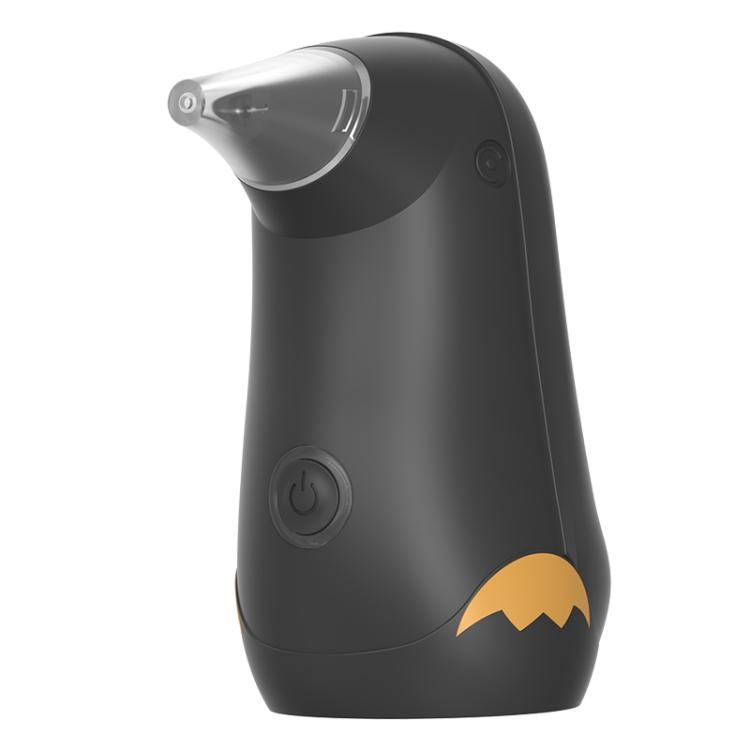
YJK148 Low Noise Electric Plasma Ear Blower(Black)
Brand: Salrog
1. The use of mild plasma technology will not cause damage to the ear canal, and the use process is safe and comfortable. 2. The plasma generated by the plasma ear blower has a bactericidal and disinfecting effect, which can kill bacteria and fungi in the ear canal, prevent ear canal infection, relieve itching, pain and other discomfort symptoms in the ear canal, and improve ear canal health. 3. It also has a certain inhibitory effect on nasal itching and seasonal sensitivity. 4. It can be used as a daily cleaning and care tool to keep the ear canal clean and prevent ear and nasal discomfort. 5. Parameters: Size: 101x84x55mm Material: Plastic Input: 5V-1A Product power: less than or equal to 2W Battery capacity: 1100mAh Input interface: Type-C Specification: Package Weight One Package Weight 0.15kgs / 0.34lb One Package Size 19cm * 14cm * 6cm / 7.48inch * 5.51inch * 2.36inch Qty per Carton 50 Carton Weight 7.50kgs / 16.53lb Carton Size 55cm * 30cm * 30cm / 21.65inch * 11.81inch * 11.81inch Loading Container 20GP: 538 cartons * 50 pcs = 26900 pcs 40HQ: 1250 cartons * 50 pcs = 62500 pcs
Category: Health & Beauty > Personal Care > Ear Care > Ear Dryers